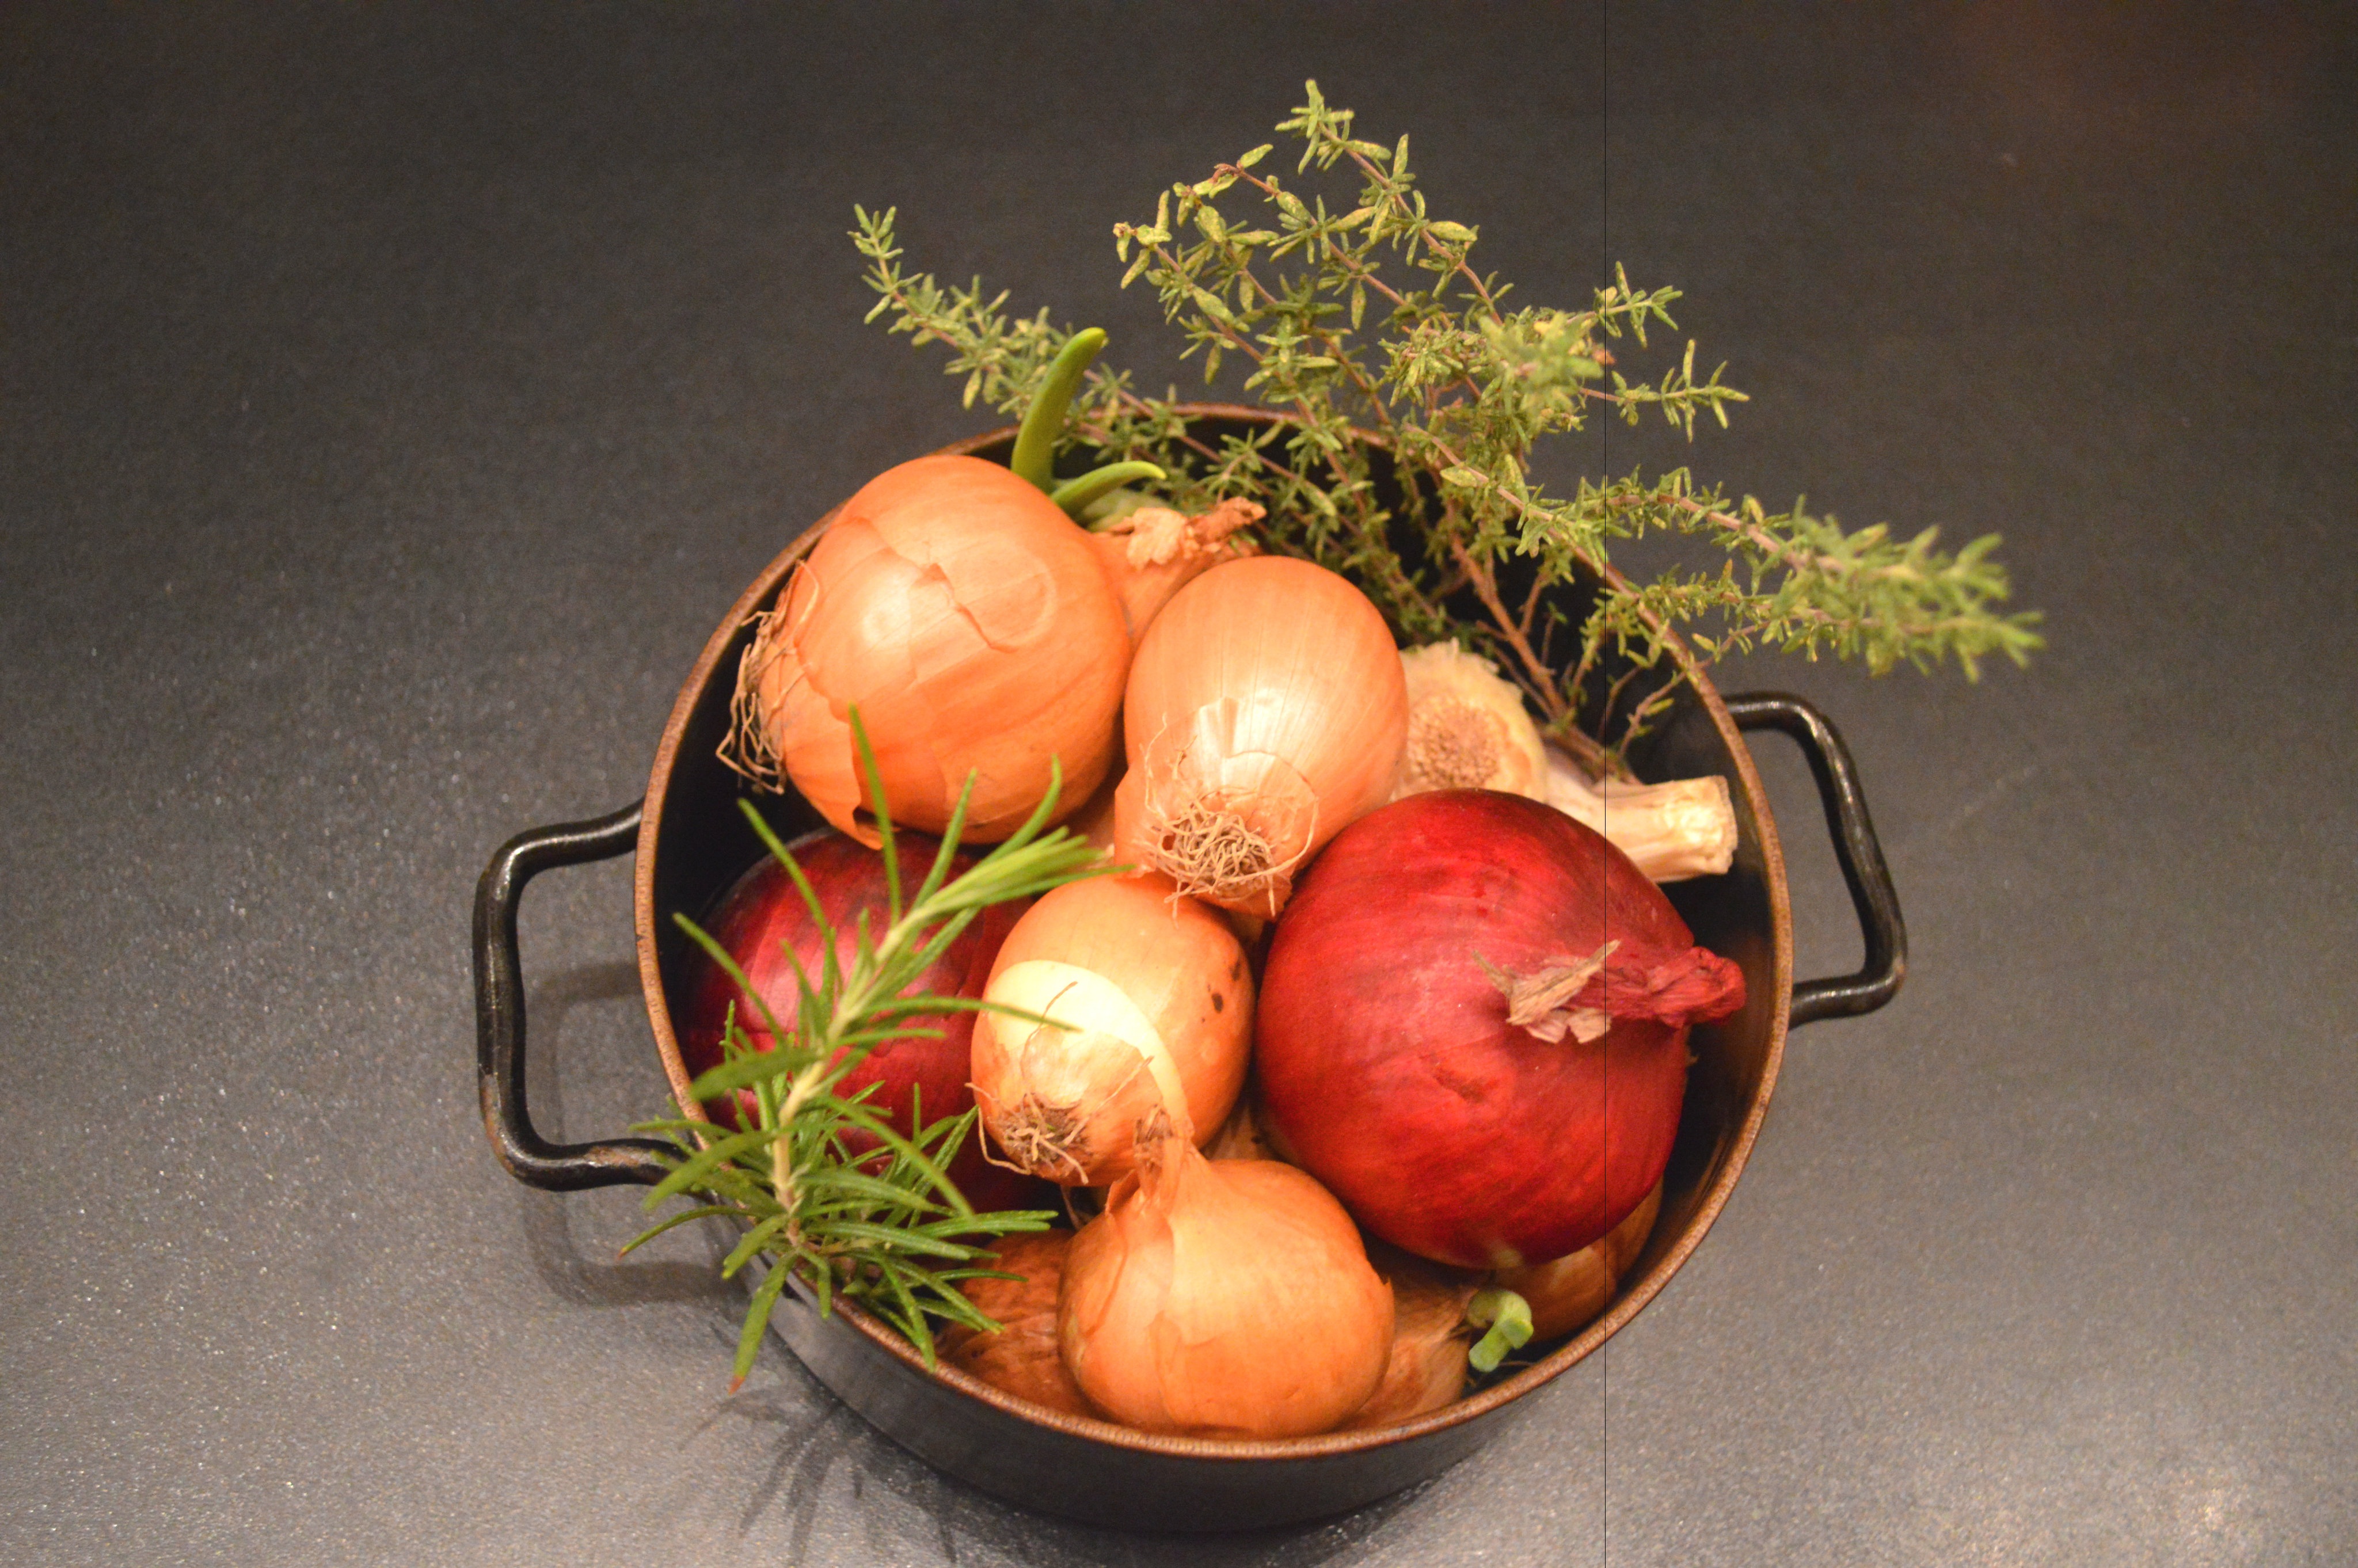
plant, fruit, pot, orange, food, mediterranean, spice, red, garlic, produce, vegetable, natural, kitchen, garden, healthy, eat, delicious, still life, onion, painting, cook, herbs, floristry, thyme, ingredients, rosemary, aromatic, kitchen spice, flowering plant, wild herbs, floral design, still life photography, flower arranging